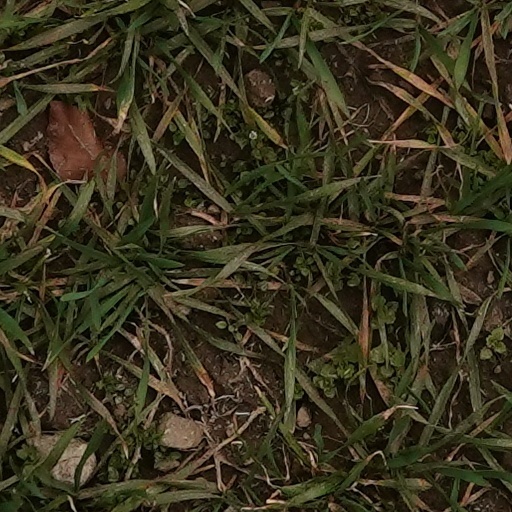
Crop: wheat